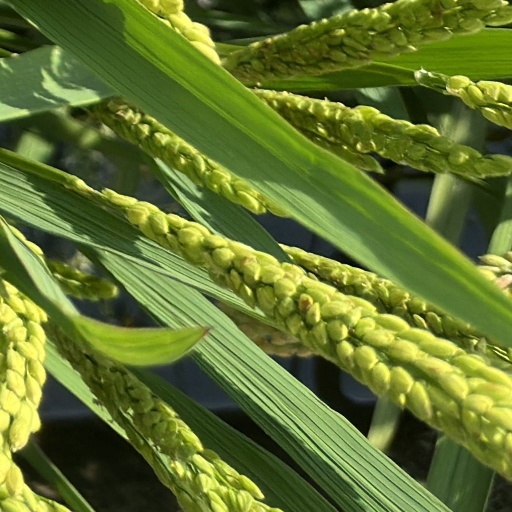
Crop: rice